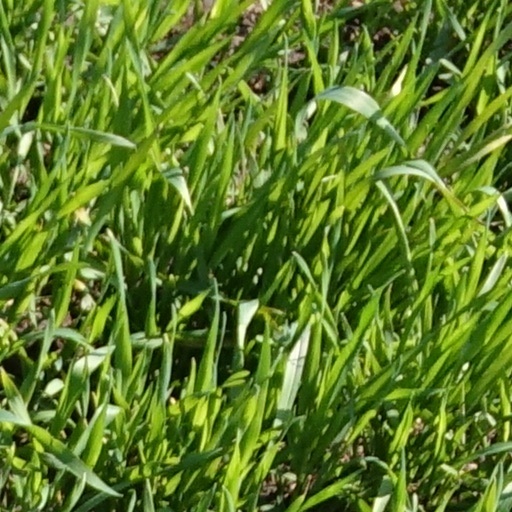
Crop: wheat